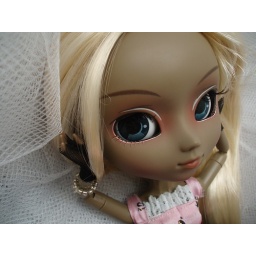
Barbie dress thrifted, cut-up, and made over...added in some pieces of old undies for the black fabric bits.